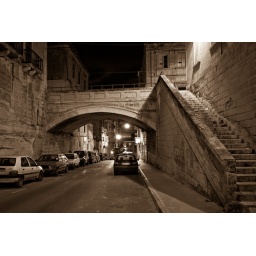
street under the bridge